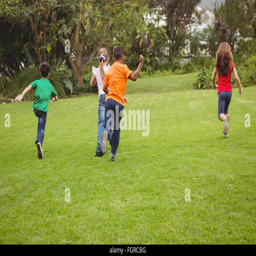
happy kids running across the grass